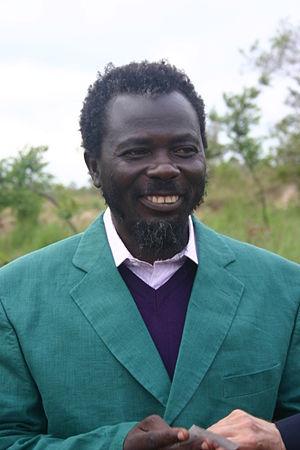
Les Ninjas sont un groupe de combattants rebelles du Congo-Brazzaville fondé au début des années 1990 pour soutenir un des chefs de l'opposition, Bernard Kolélas, et essentiellement d'ethnie Bakongo. La plupart sont originaires du département du Pool, ou des quartiers Bacongo ou Makélékélé de Brazzaville.
Le Révérend Pasteur Ntumi, de son nom de naissance Frédéric Bintsamou, est un pasteur, chef de milice et homme politique congolais né le 29 août 1964 à Brazzaville d'ethnie Lari. « Ntumi » signifie « messager » en lari.
La guerre du Pool est un conflit intérieur qui opposa la république du Congo à la milice Ninja du département du Pool de 1998 à 2005 et qui connut une résurgence du 4 avril 2016 au 23 décembre 2017.